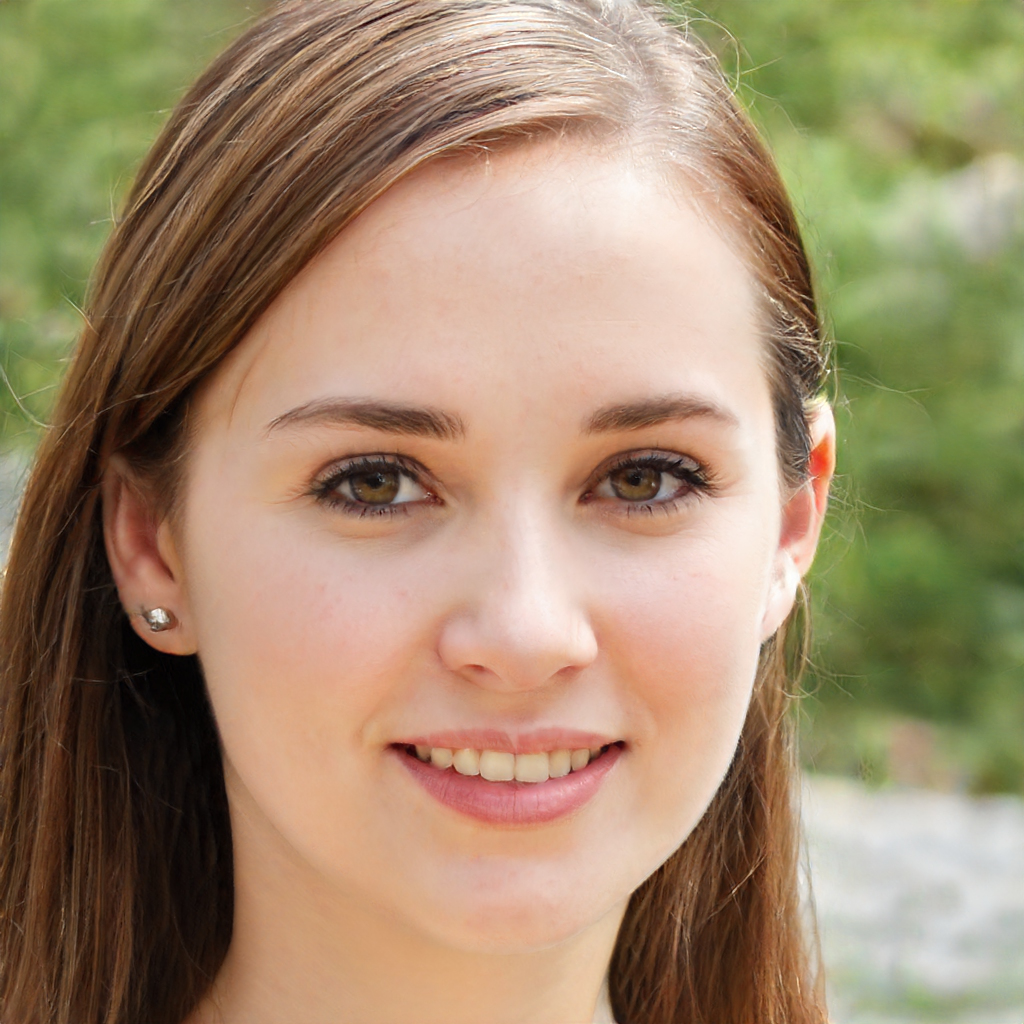
Portrait style: Real Portrait